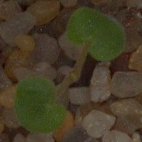
Label: smallflowered_cranesbill